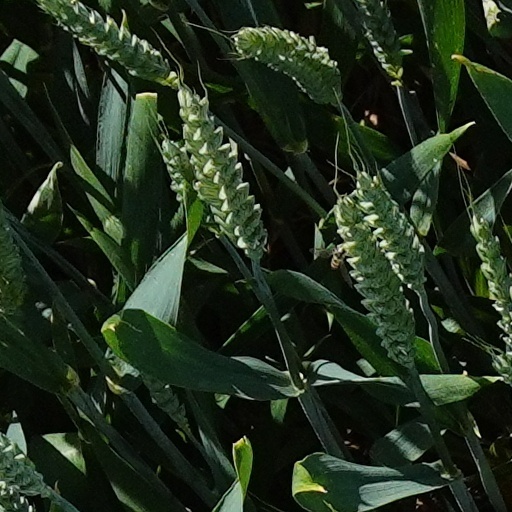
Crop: wheat